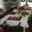
Label: table